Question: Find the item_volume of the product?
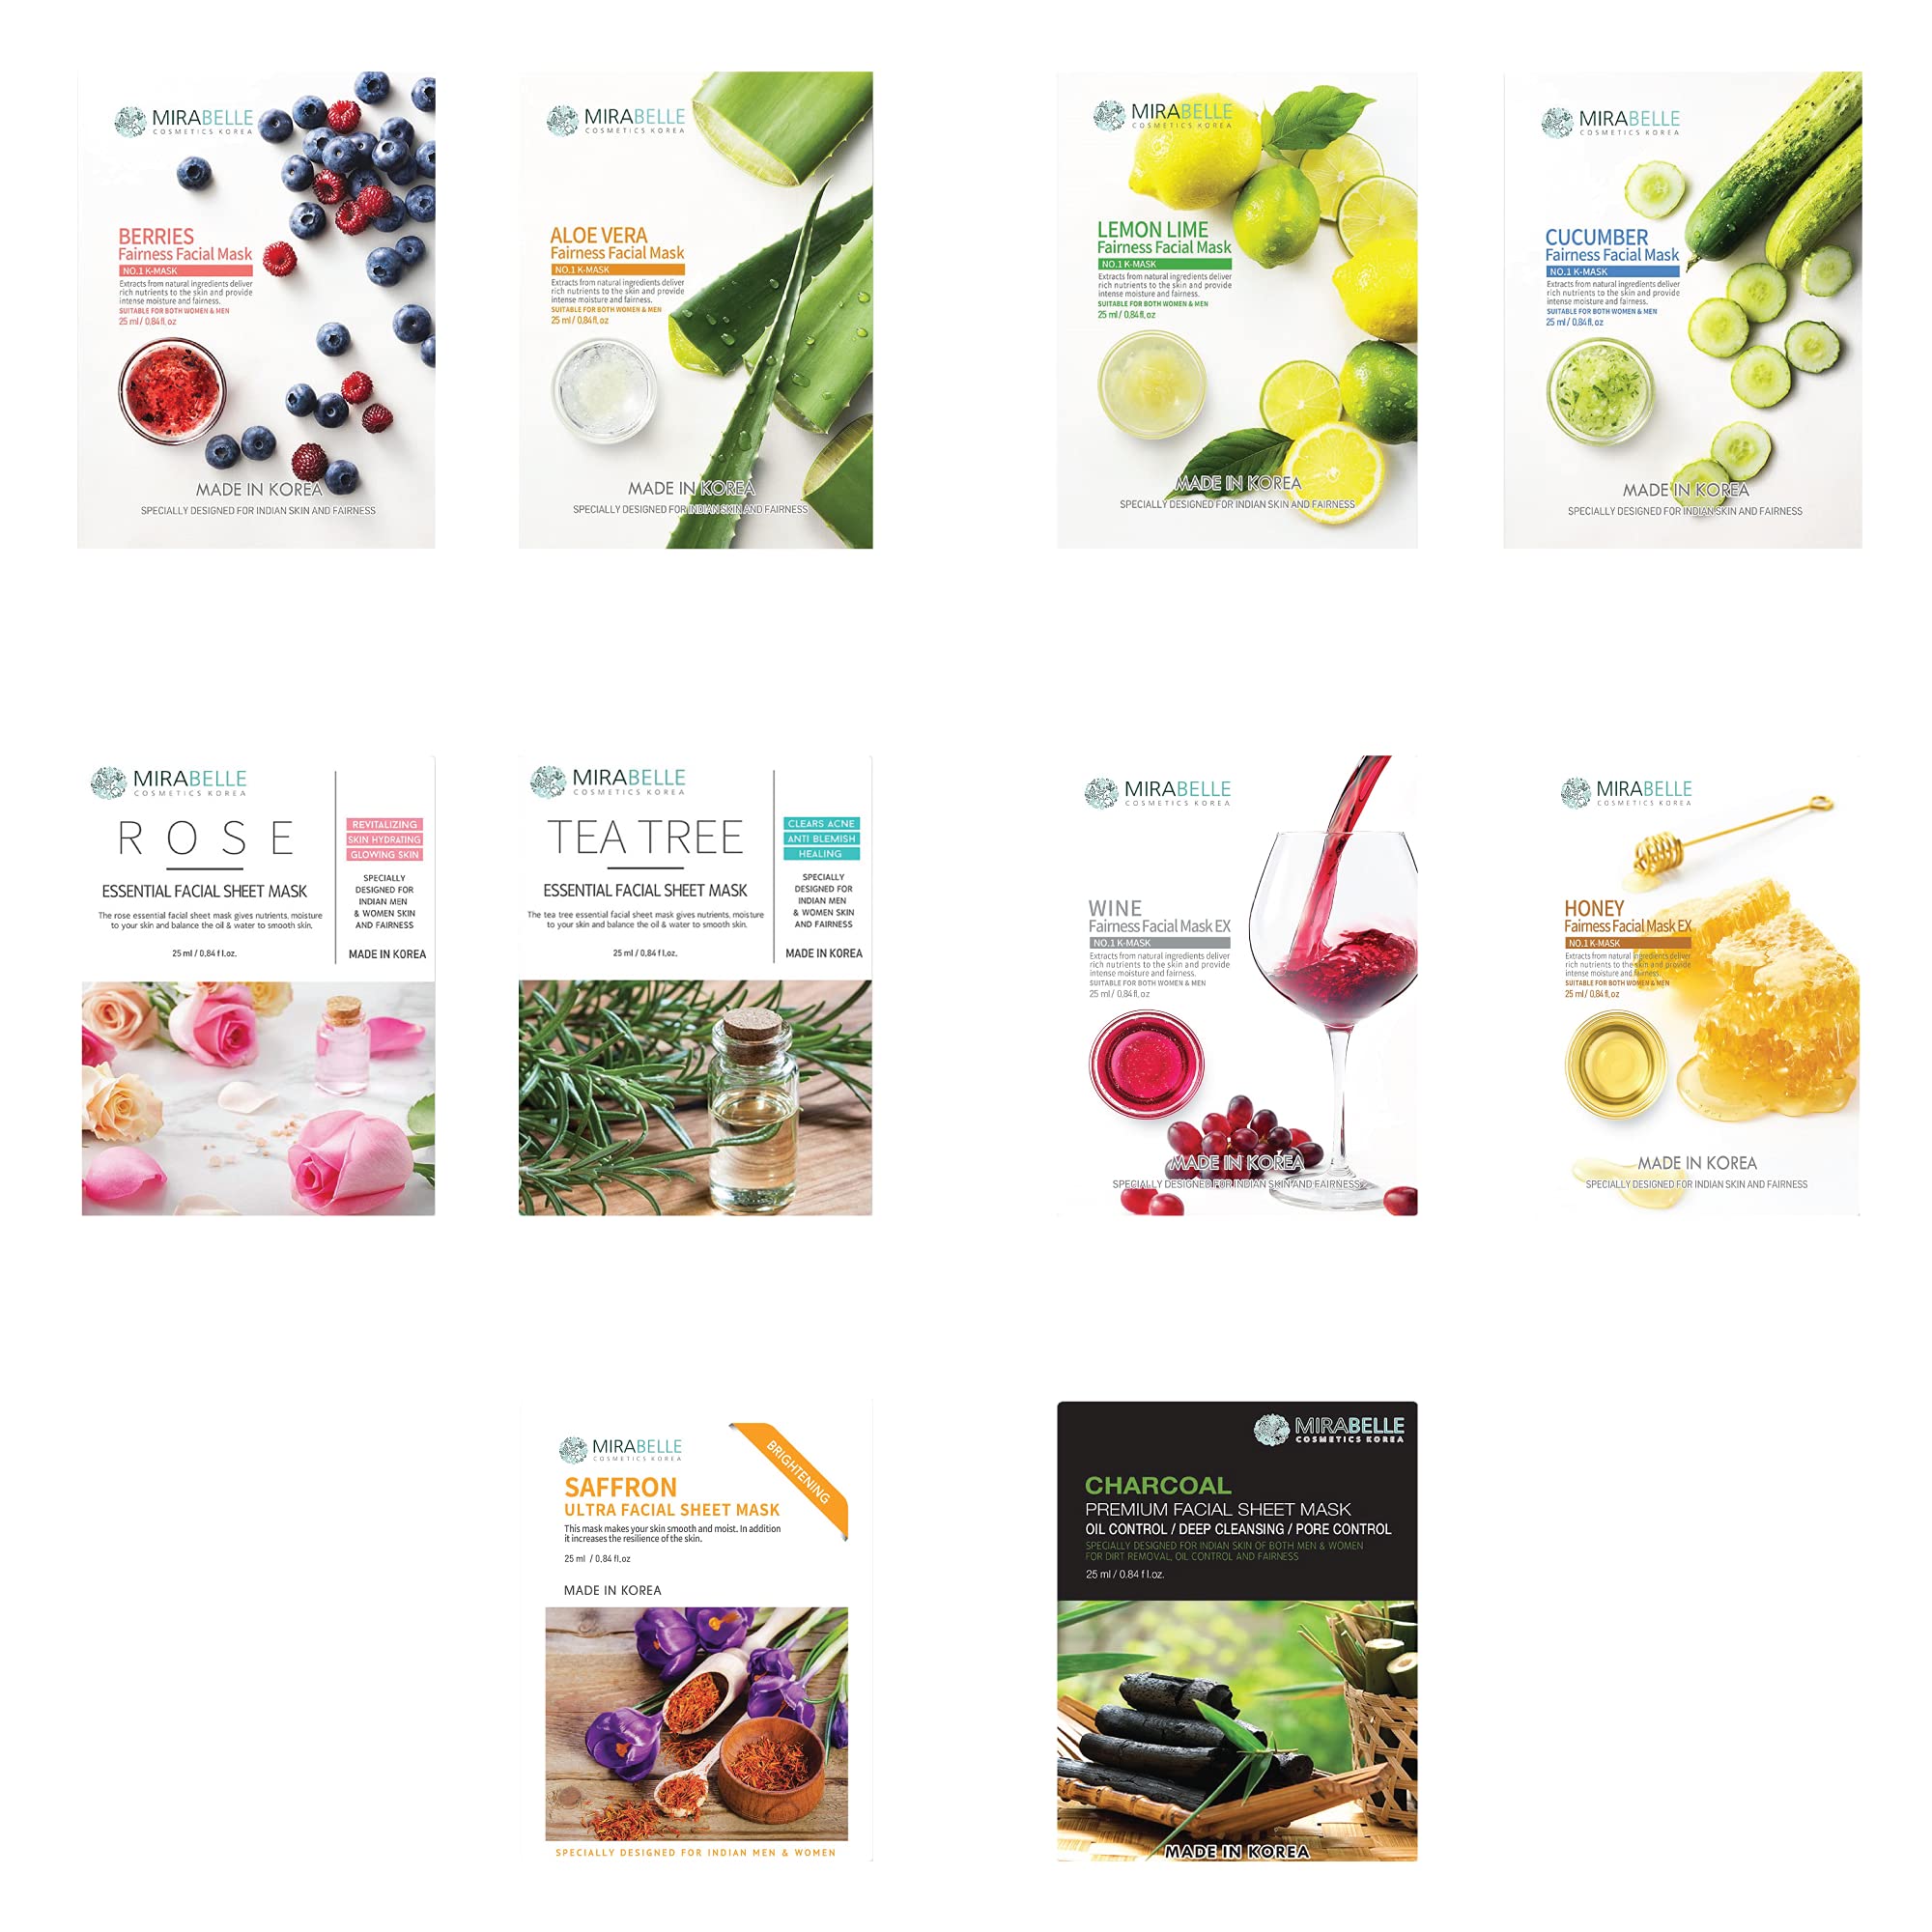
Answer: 0.84 fluid ounce